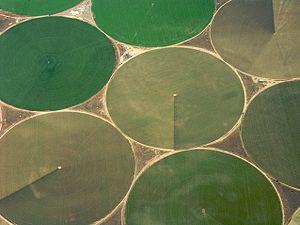
La culture en rond est une technique d'agriculture en culture sèche, réalisée sur des surfaces circulaires dont les limites décrivent une circonférence parfaite, représentant un disque. Ce mode de culture peut être adapté sur la plupart des sols et des climats tout en respectant l'environnement. La création de ces champs circulaires implique une étude approfondie de l'occupation du terrain et des contraintes dues aux cultures elles-mêmes.